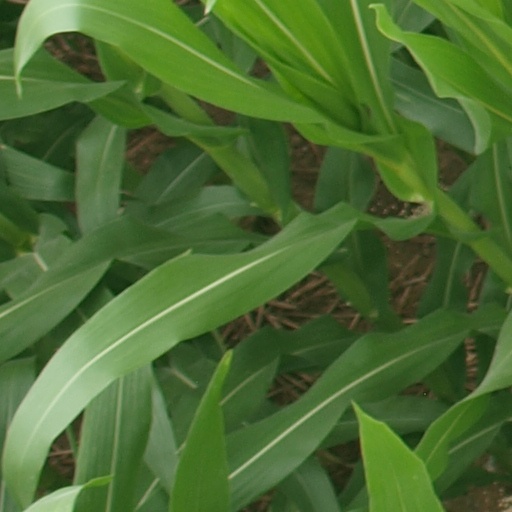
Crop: maize; corn